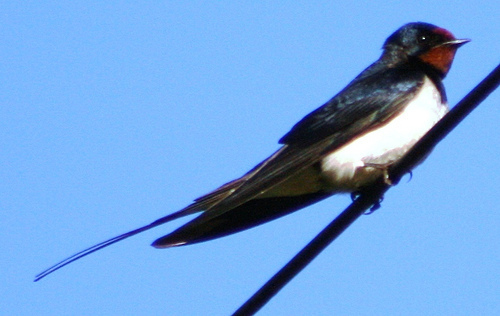
a bird with a small pointed bill, red throat, and black and white breast.
the bird has a black crown and a red throat with a white belly.
this is a bird with a white belly, black back and a brown throat.
long bird with 2 large tails, has a short red neck with a short beak.
the black bird has extra long rectrices, a white breast, belly and abdomen and the throat and area above the small, pointy bill is red.
this bird is black with white and has a very short beak.
this bird is black and white in color, with a sharp black beak.
this bird is black, white, and red in color, with a sharp black beak.
a bird with white belly and breast, black crown and rectrices and the bill is short and pointed
this bird has a short pointed black bill, with a white breast.
Species: Barn Swallow